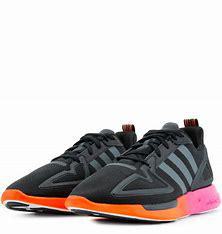
Brand: Adidas
Model: ZX 2K